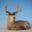
Label: deer